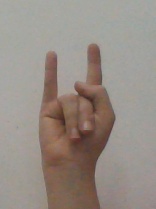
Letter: la